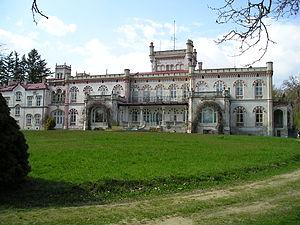
Jevišovice est une ville du district de Znojmo, dans la région de Moravie-du-Sud, en République tchèque. Sa population s'élevait à 1 168 habitants en 2019.